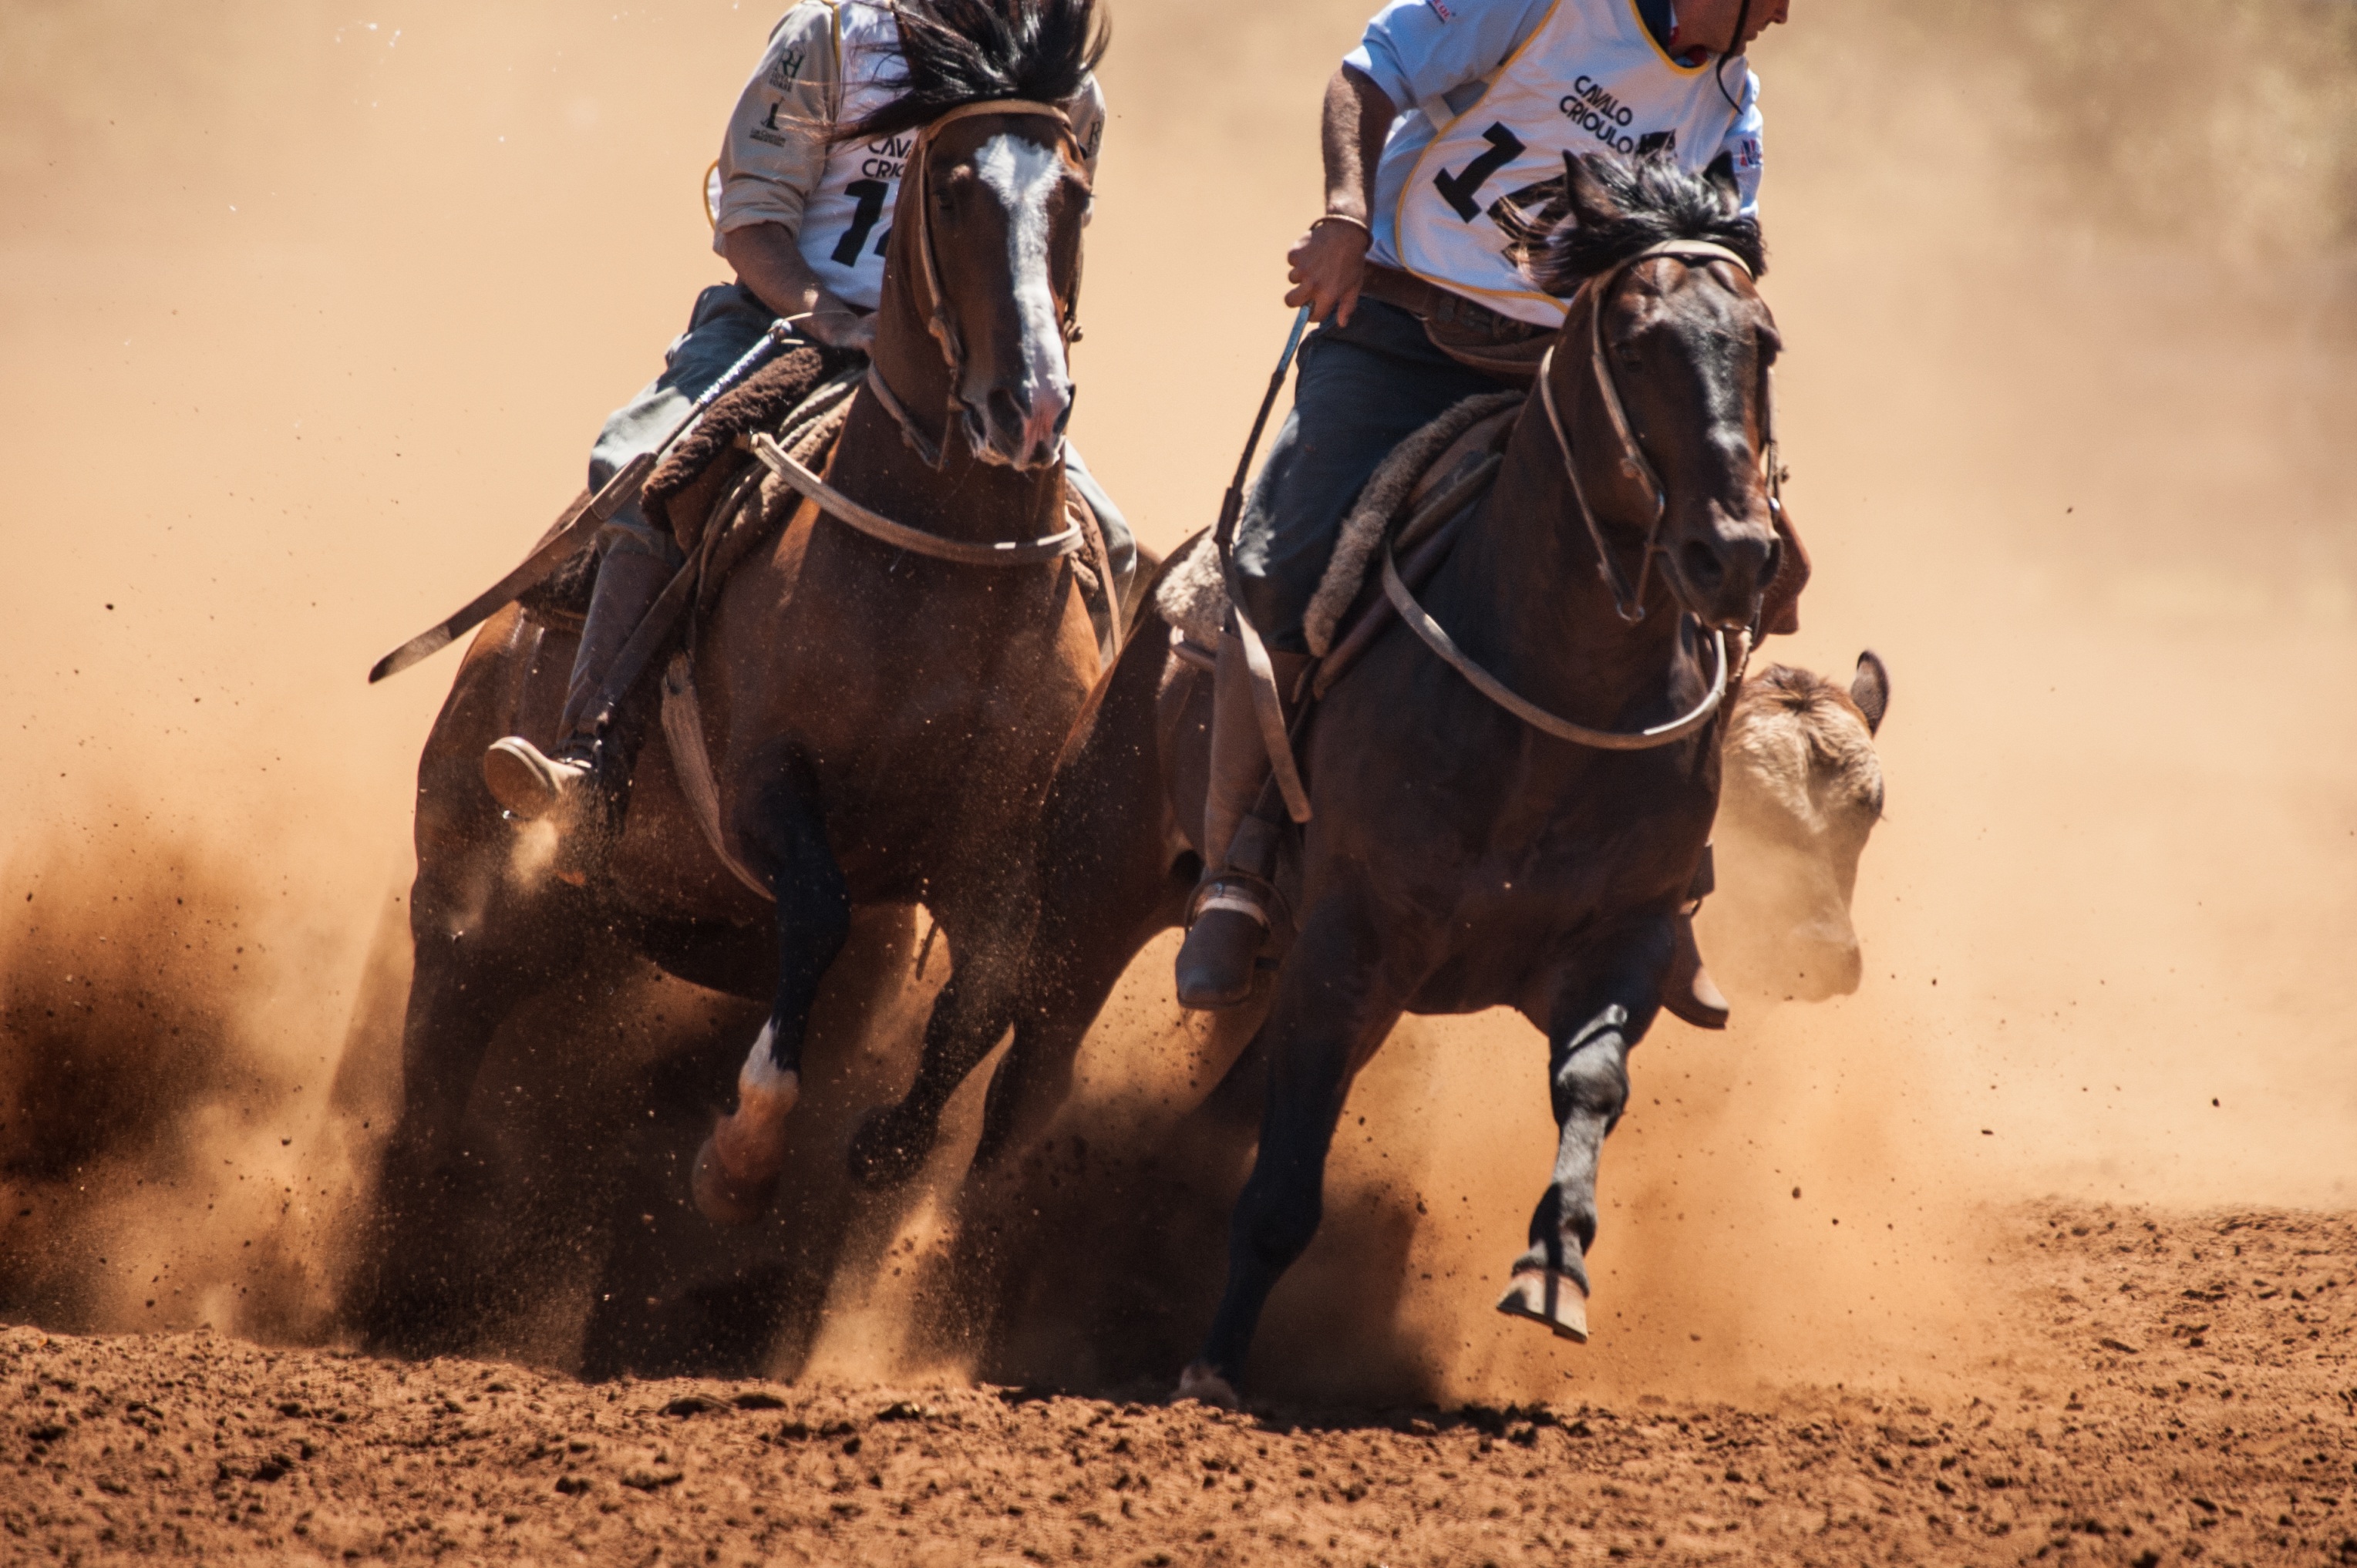
field, farm, cattle, horse, equine, sports, animals, racing, jockey, horseshoe, rodeo, western riding, barrel racing, animal sports, equestrian sport, reining